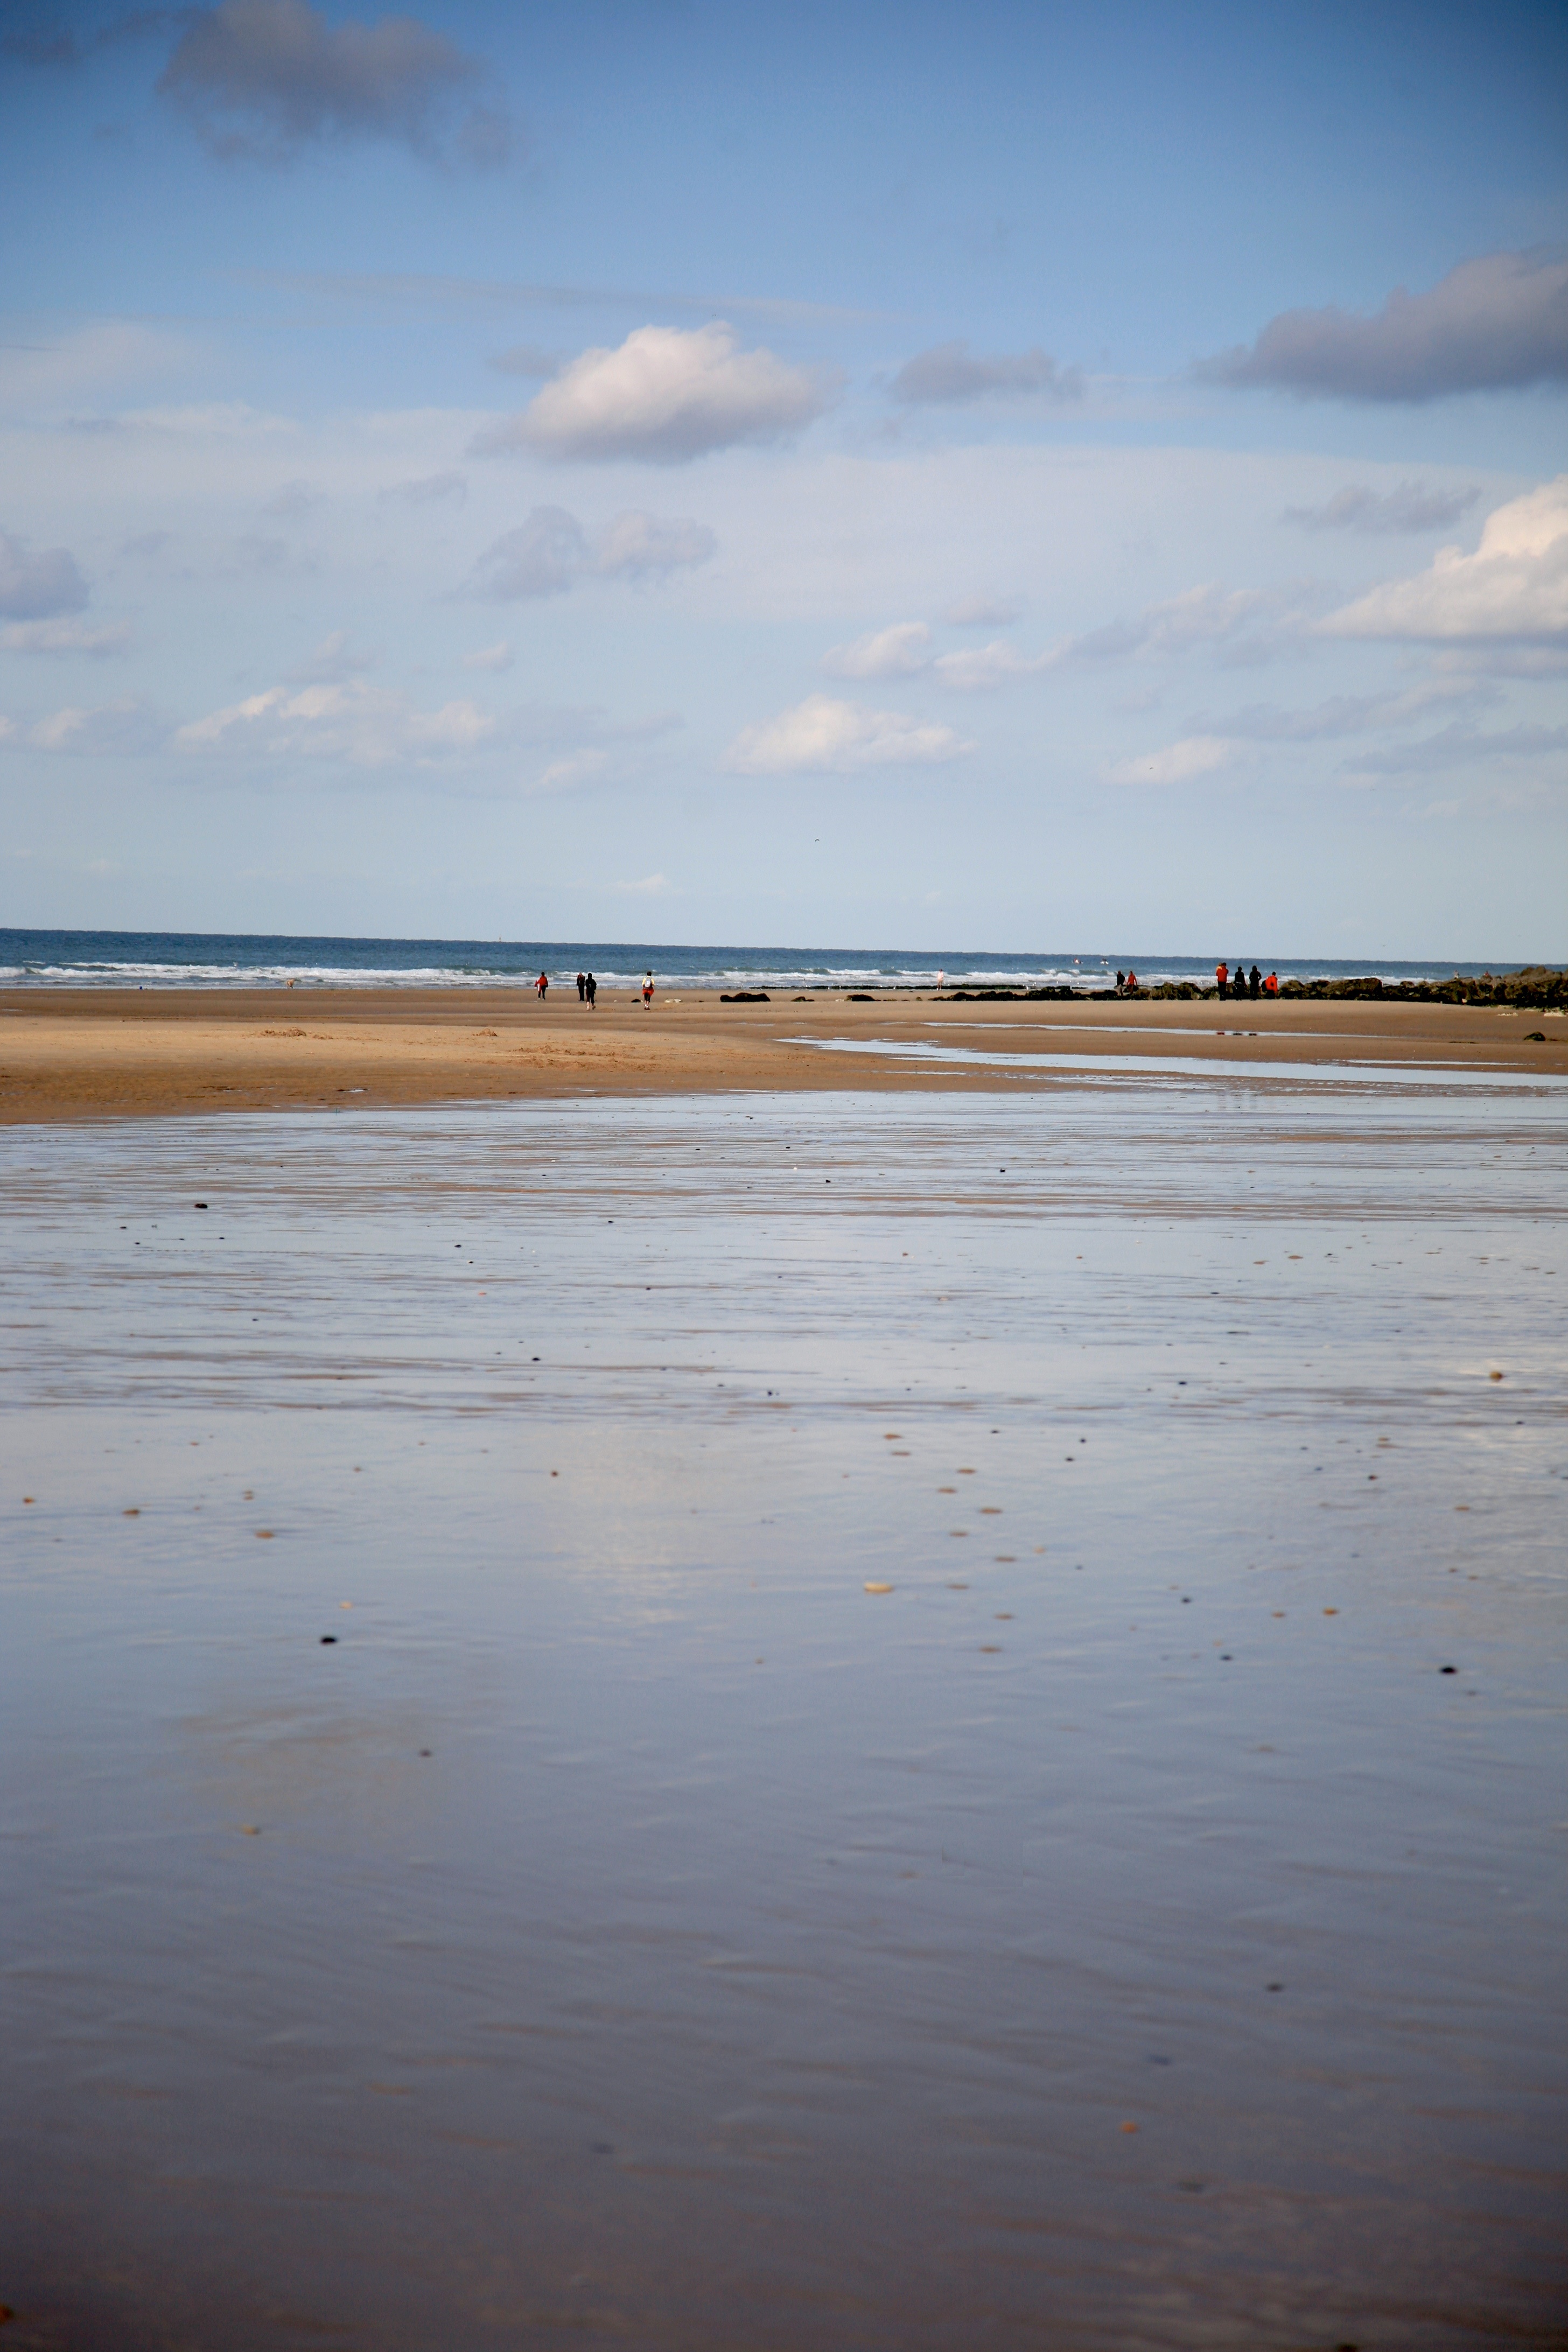
beach, sea, coast, water, sand, ocean, horizon, marsh, cloud, sky, sunrise, sunset, morning, shore, wave, lake, dawn, dusk, france, evening, reflection, bay, body of water, strand, plage, zee, mer, wetland, francia, mar, playa, frankrijk, frankreich, noordzee, merdunord, nordsee, cotedopale, northsee, pasdecaials, englishchannel, capblancnez, mardelnorte, lesescalles, mudflat